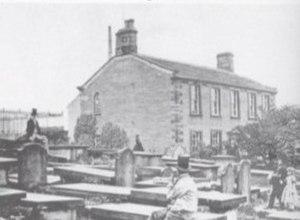
Presbytère de Haworth peu après la mort de Patrick Brontë
Le régionalisme est un courant littéraire qui s’attache aux détails et aux caractéristiques d’une région en particulier, qu’on retrouve dans les littératures française, britannique, allemande, canadienne et américaine du XIXᵉ siècle. Ce genre existe toujours en France, où l'on parle aussi de littérature de terroir. Le cadre est particulièrement important dans la littérature de terroir : il permet de faire allusion à des traits régionaux spécifiques comme le patois des protagonistes, les coutumes ou l'histoire locale, et les paysages, autant de déterminants de ce qui fait « couleur locale » : le plus souvent, le cadre est rural ou provincial.
La famille Brontë [ˈbɹɒnteɪ] est une famille littéraire britannique du XIXᵉ siècle, dont la notoriété, qui s'étend à tous ses membres, est essentiellement due aux trois sœurs, poétesses et romancières, Charlotte, Emily et Anne. Elles publient des poèmes, puis des romans, d'abord sous des pseudonymes masculins. Leurs romans attirent immédiatement l'attention, pas toujours bienveillante, pour leur originalité et la passion qu'ils manifestent. Seul Jane Eyre, de Charlotte, connaît aussitôt le succès. Mais Wuthering Heights d'Emily, The Tenant of Wildfell Hall d'Anne et Villette de Charlotte sont admis plus tard parmi les grandes œuvres de la littérature.